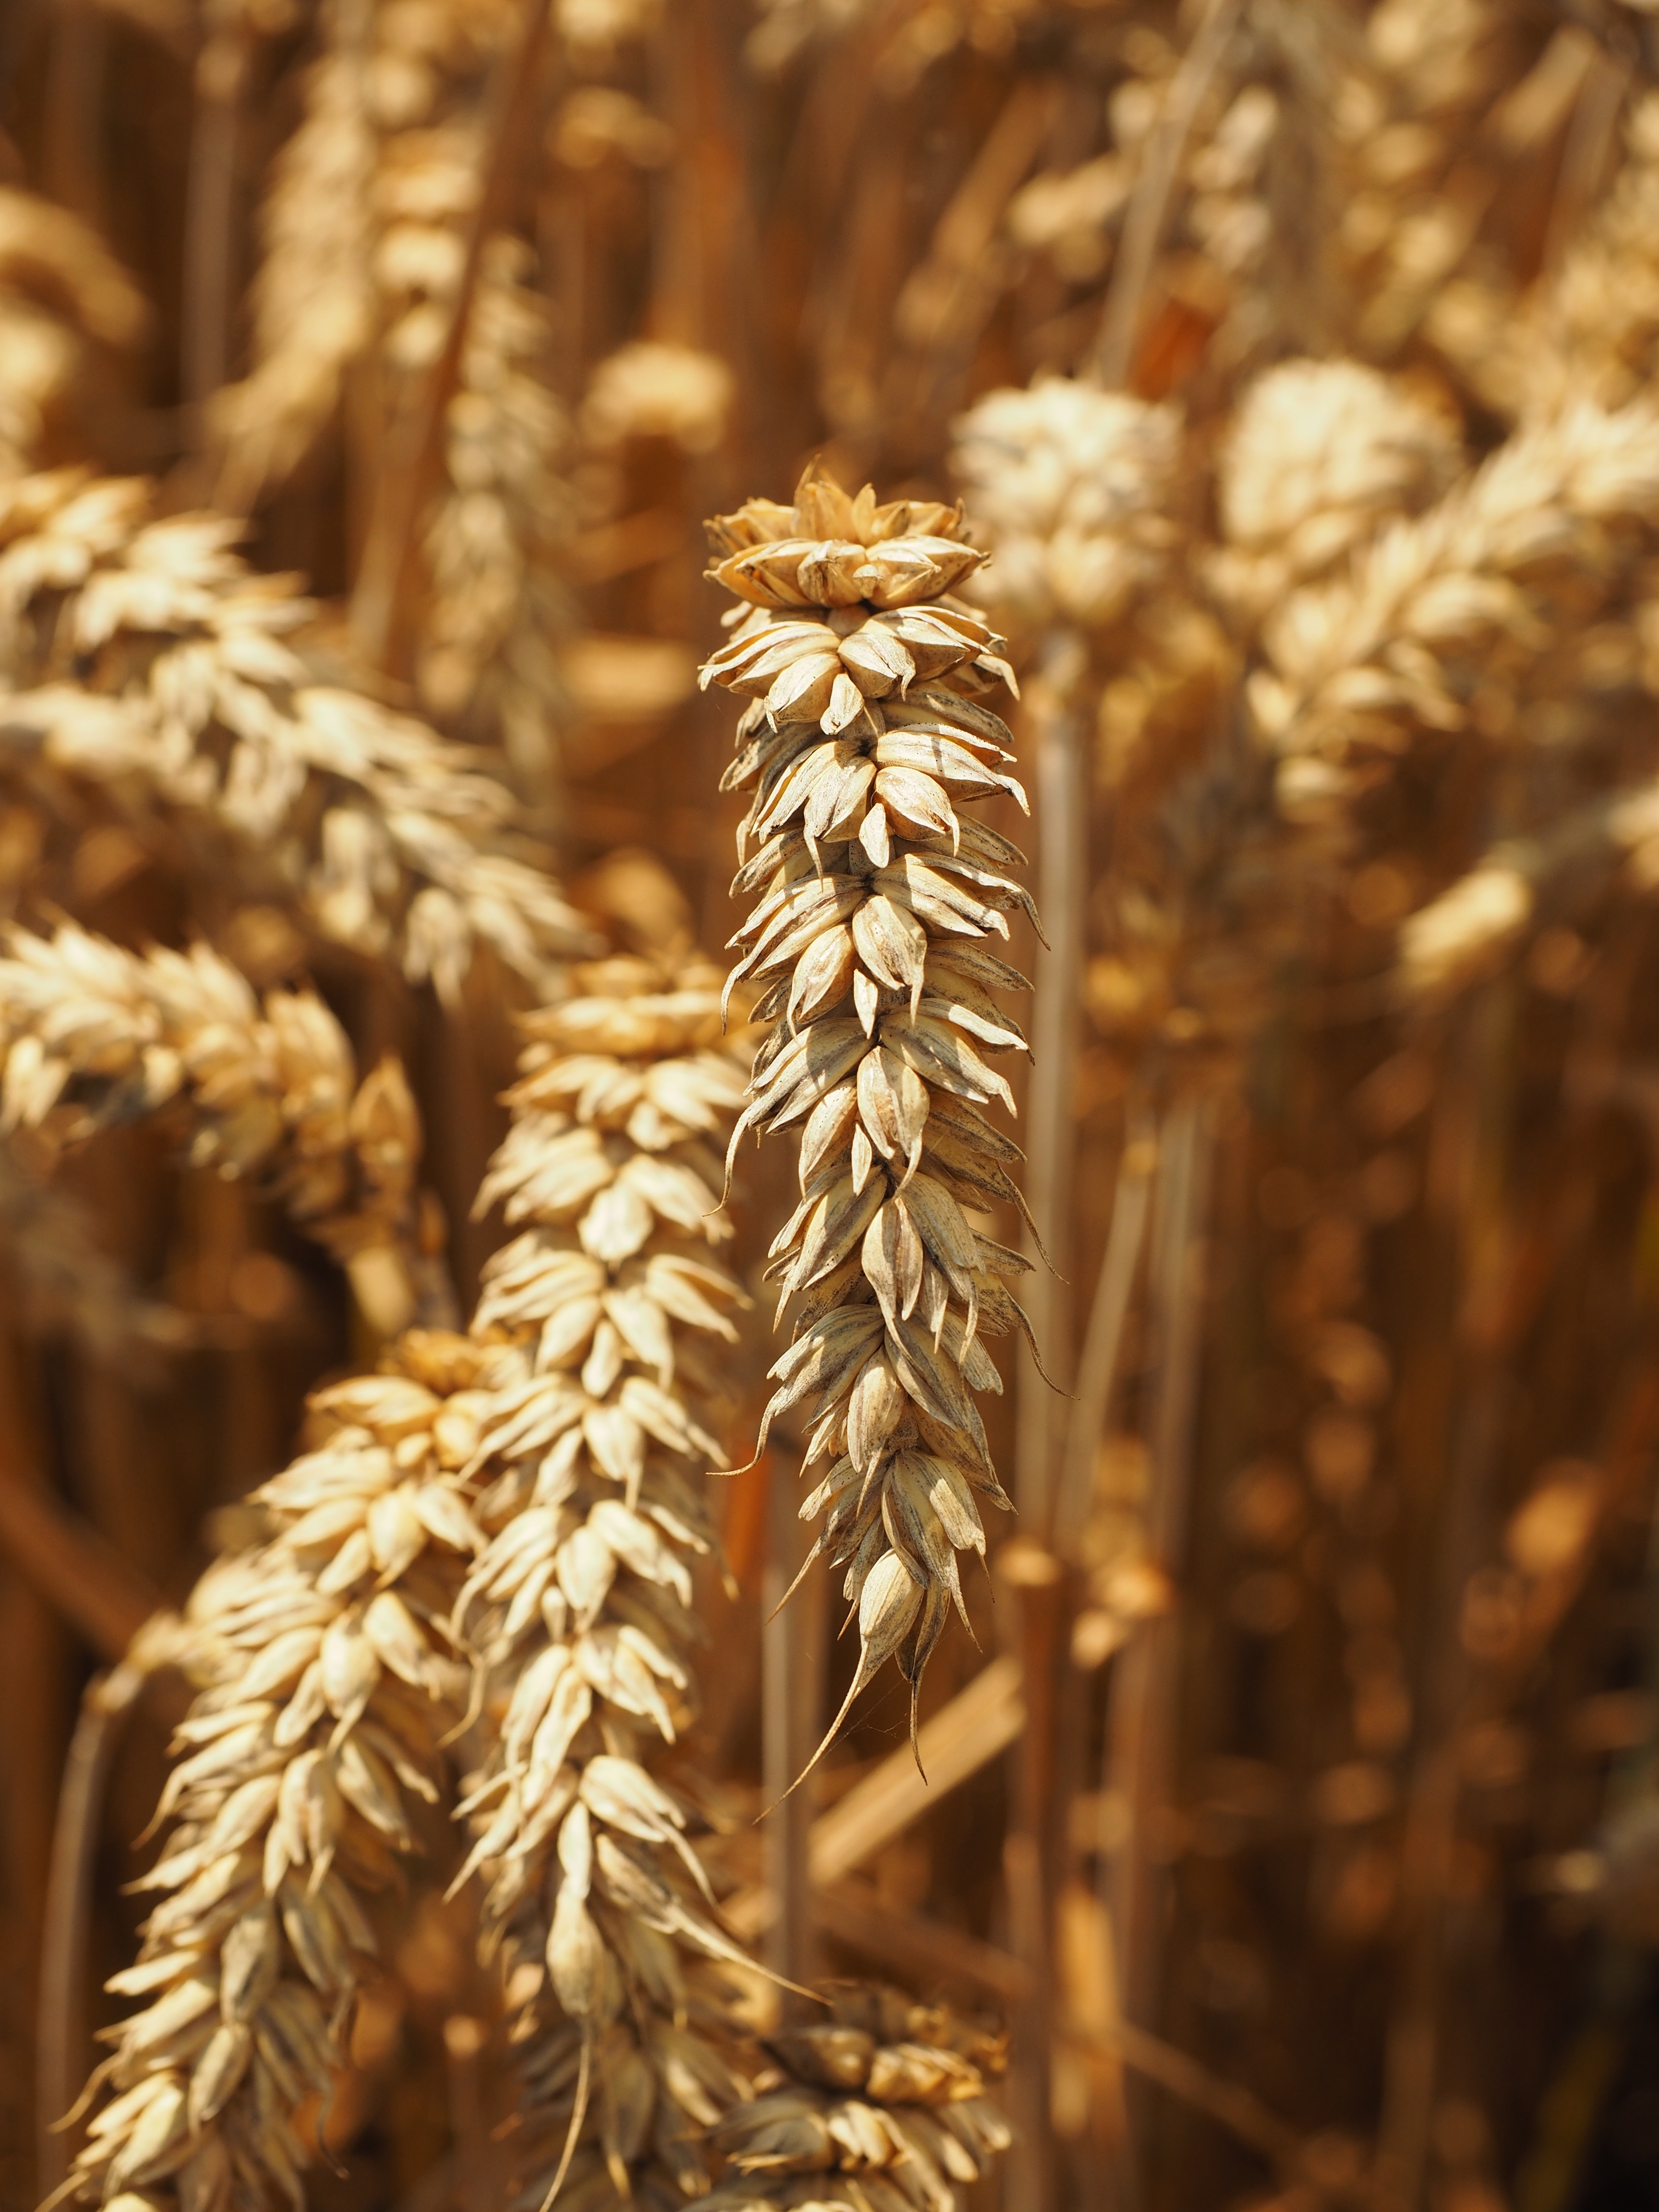
nature, grass, branch, plant, field, wheat, grain, flower, land, summer, ripe, rural, food, golden, harvest, crop, autumn, soil, ear, yellow, agriculture, eat, flora, season, spike, cereal, agricultural, cultivation, wheat field, close up, straw, cornfield, cereals, poaceae, triticum, macro photography, arable, golden yellow, corn ear, flowering plant, halm, commodity, ear of corn, triticum aestivum, grass family, plant stem, land plant, food grain, honey yellow